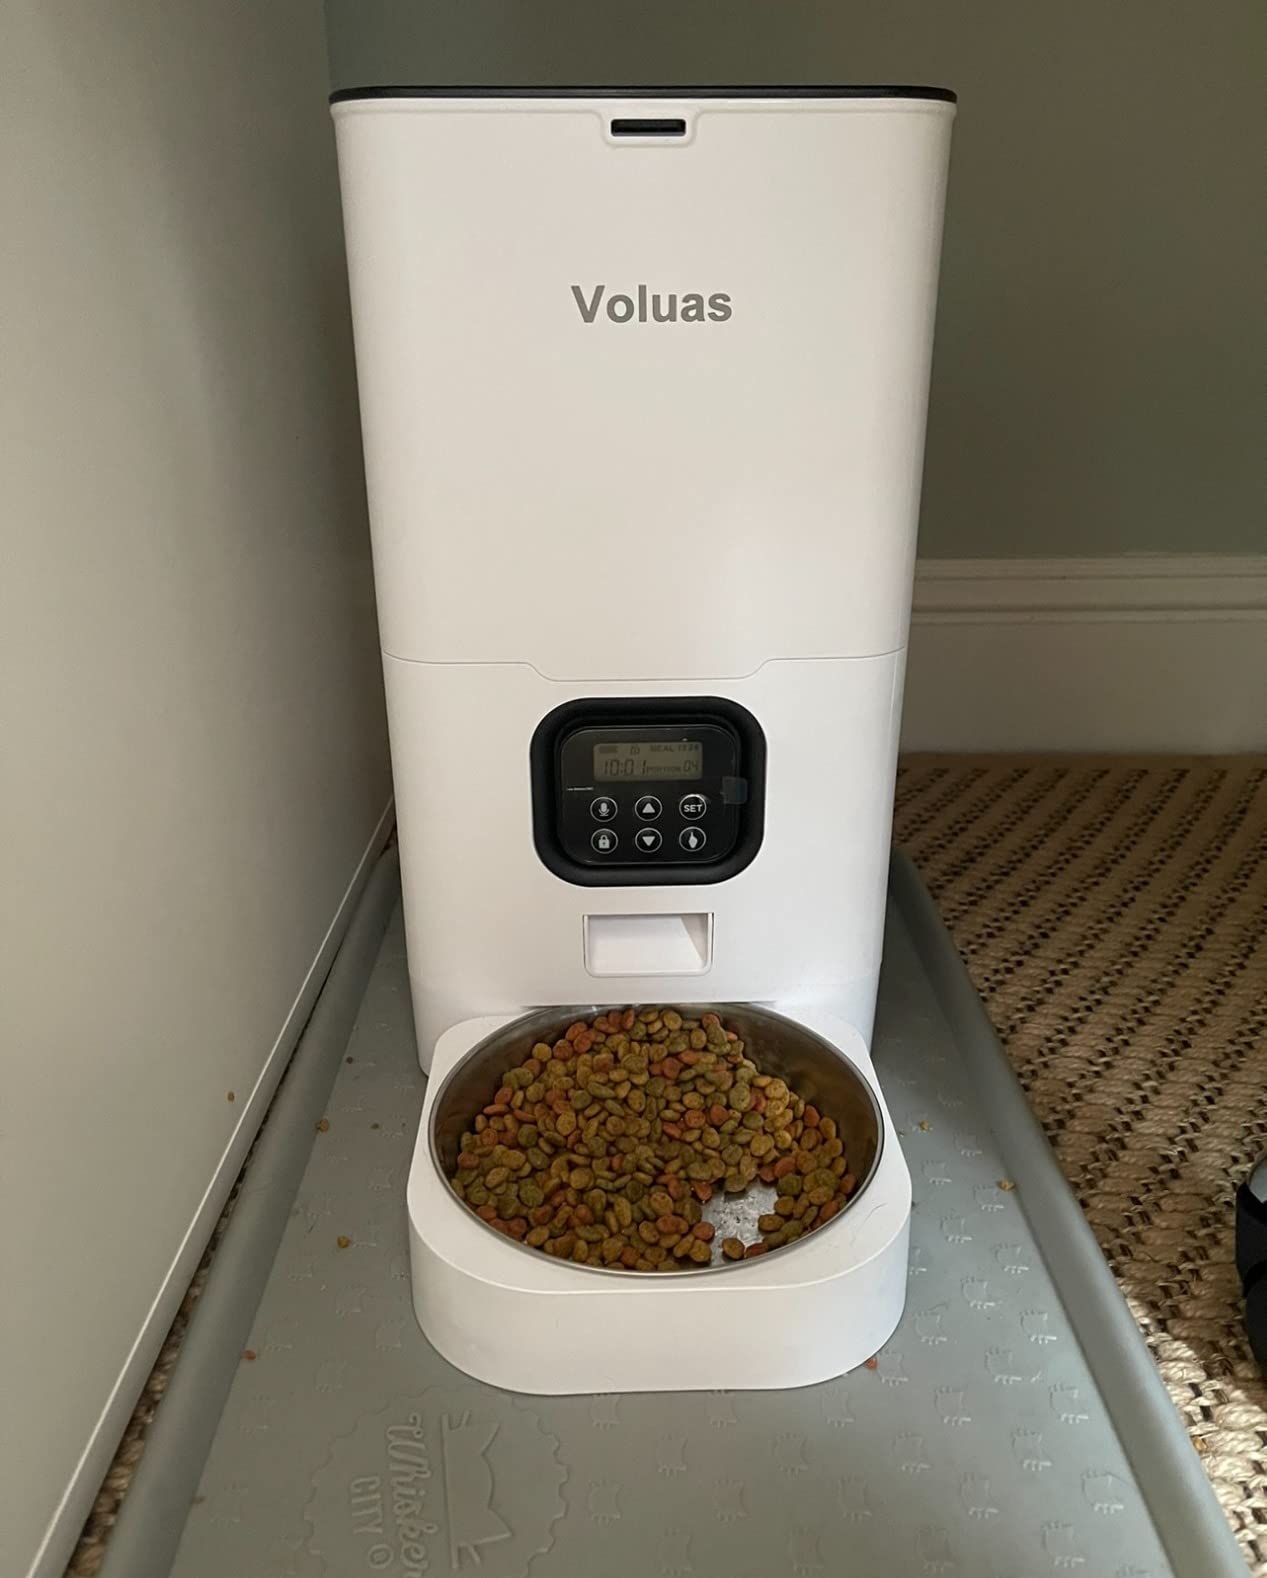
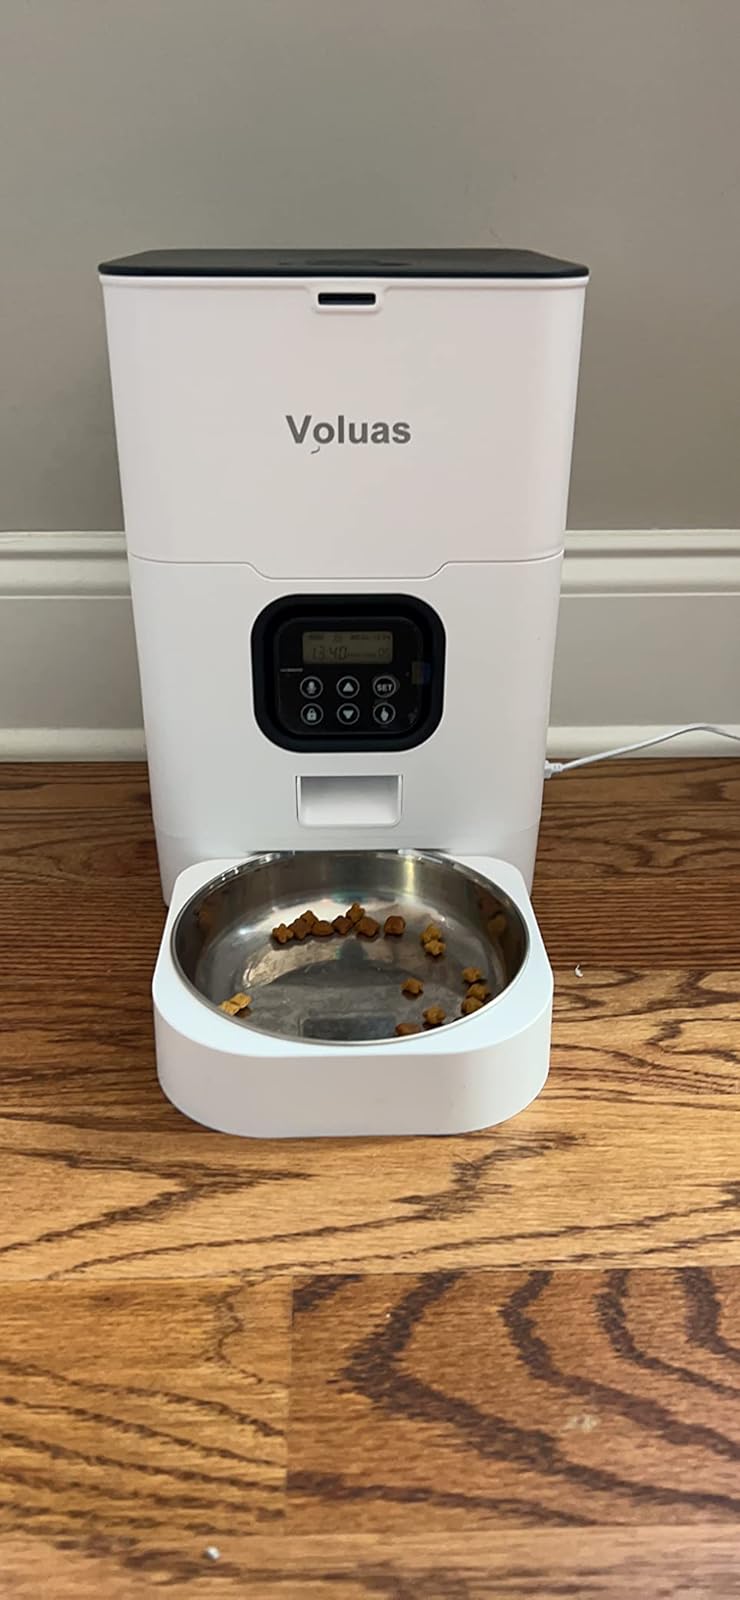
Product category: items_feeder
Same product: yes